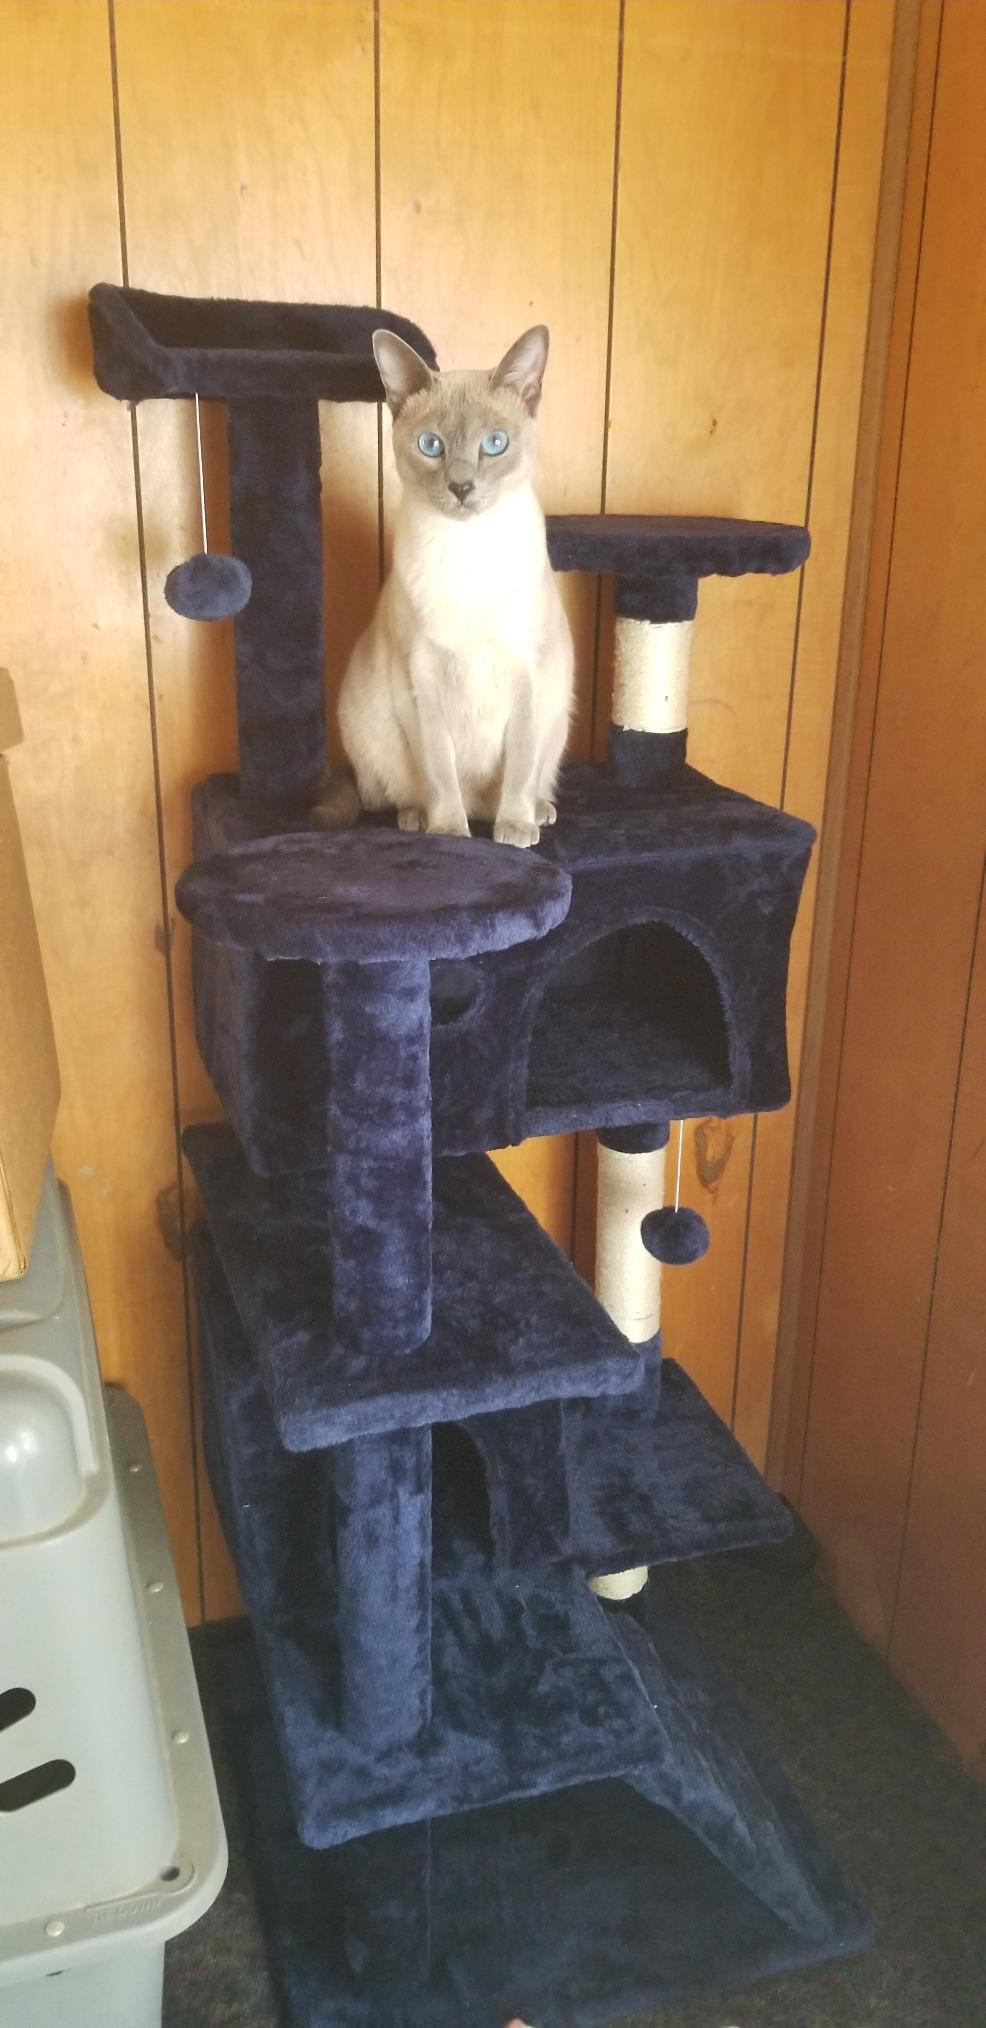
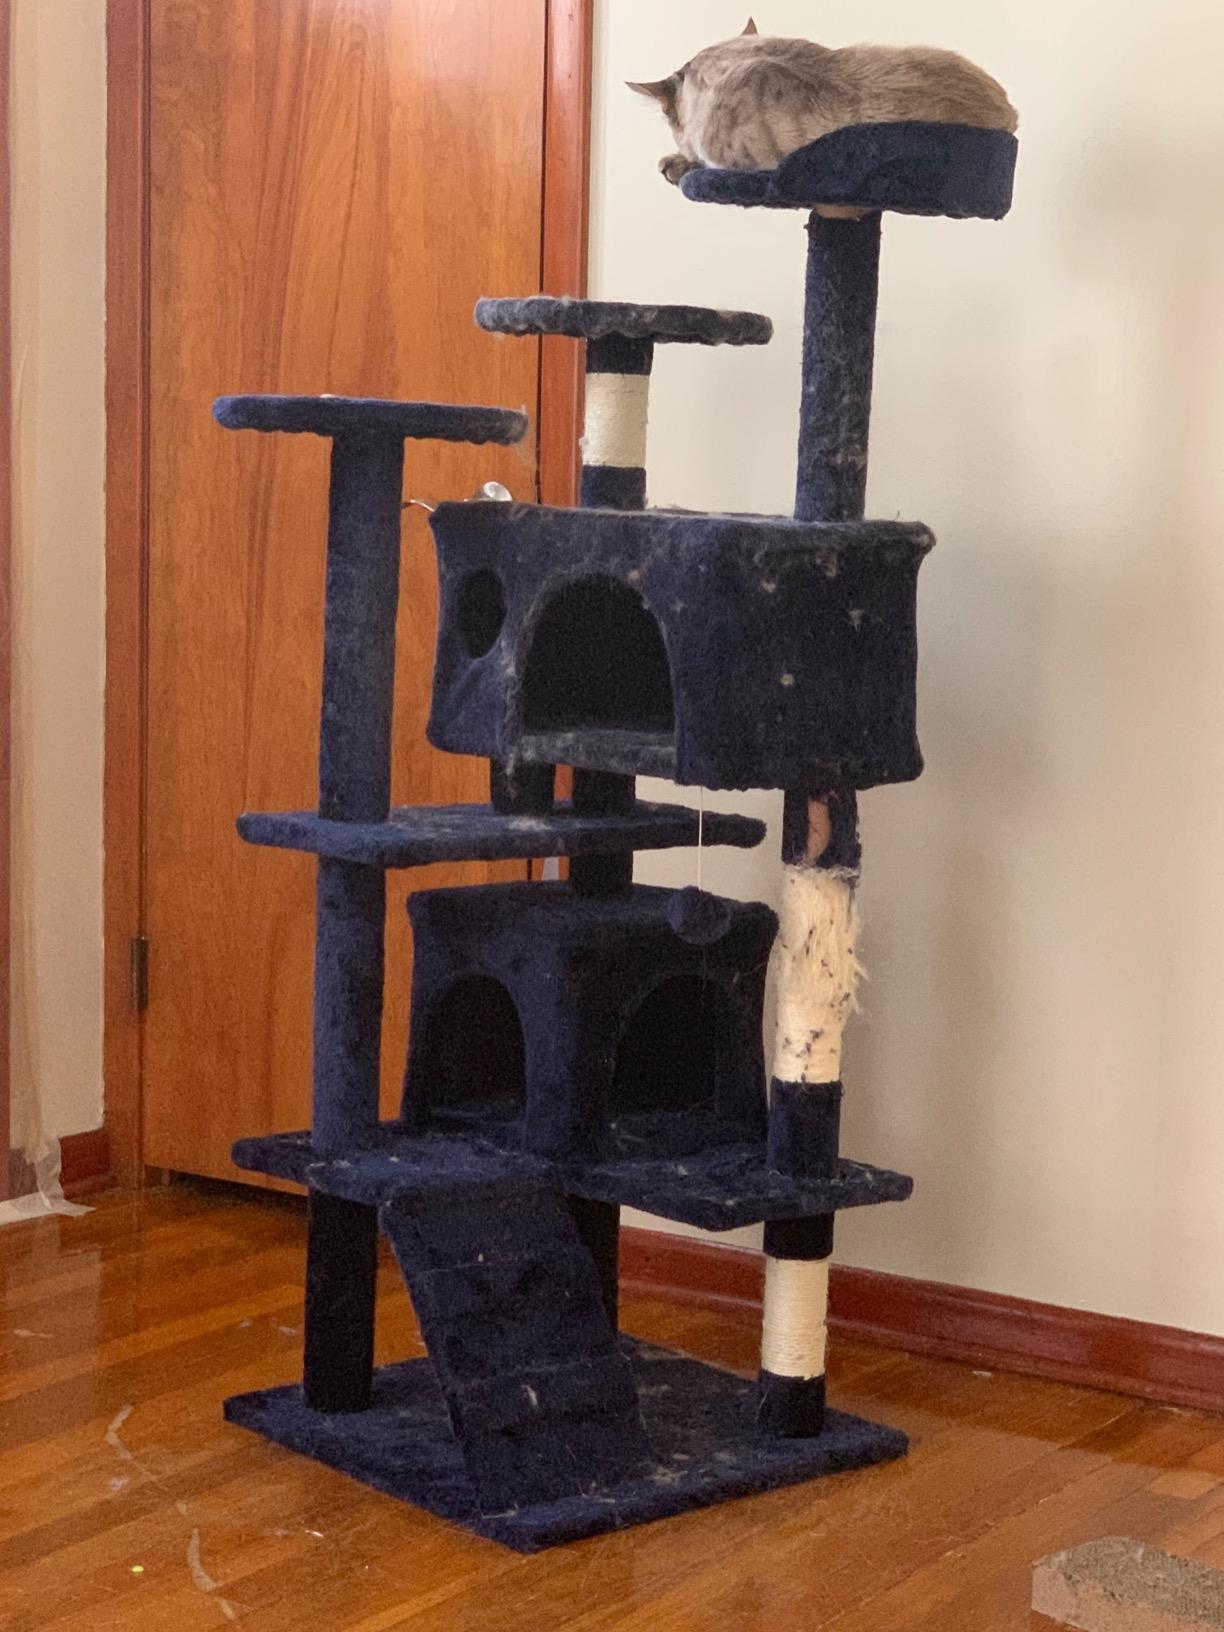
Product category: items_cat tree
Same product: yes